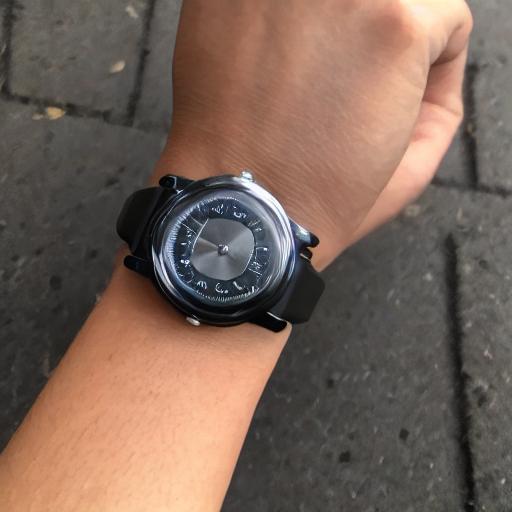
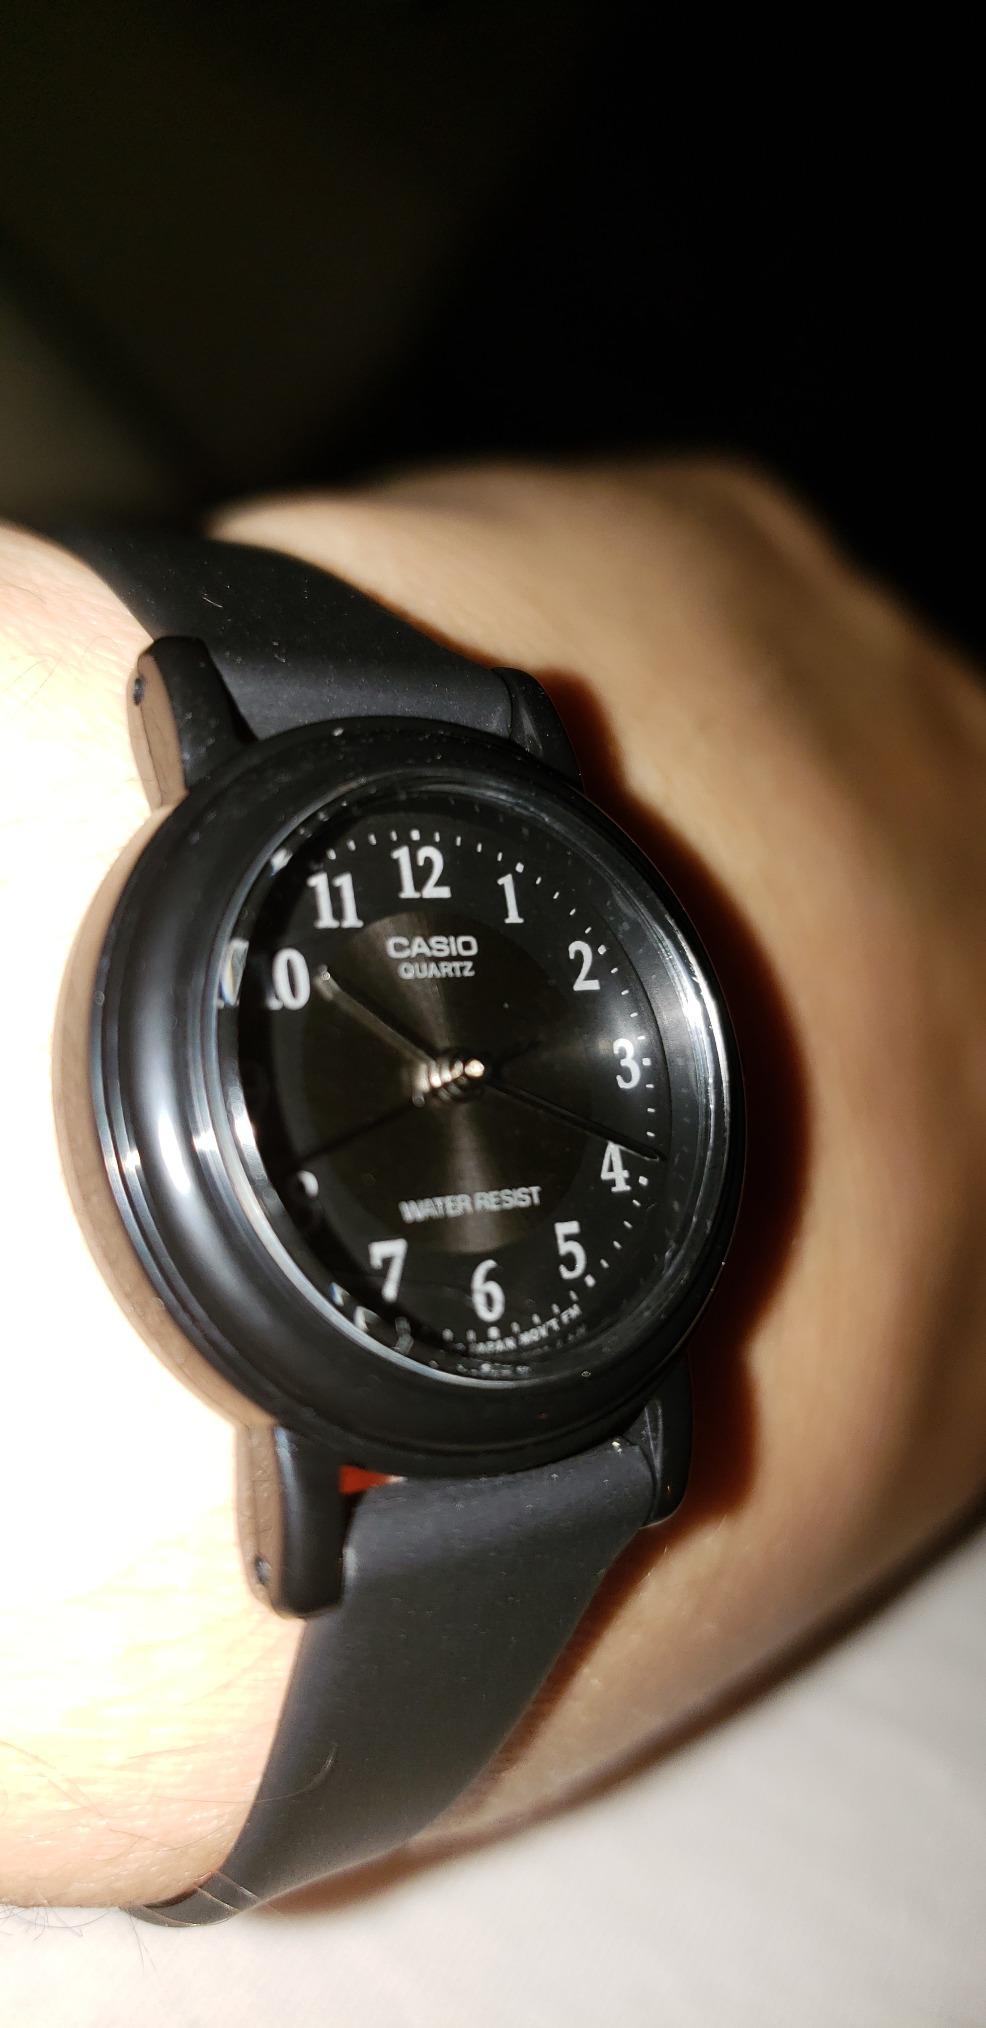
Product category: accessories_watch
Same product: no